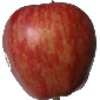
Label: Apple Red 1